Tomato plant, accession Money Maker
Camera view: bottom (45 deg); turntable rotation: 300 degrees
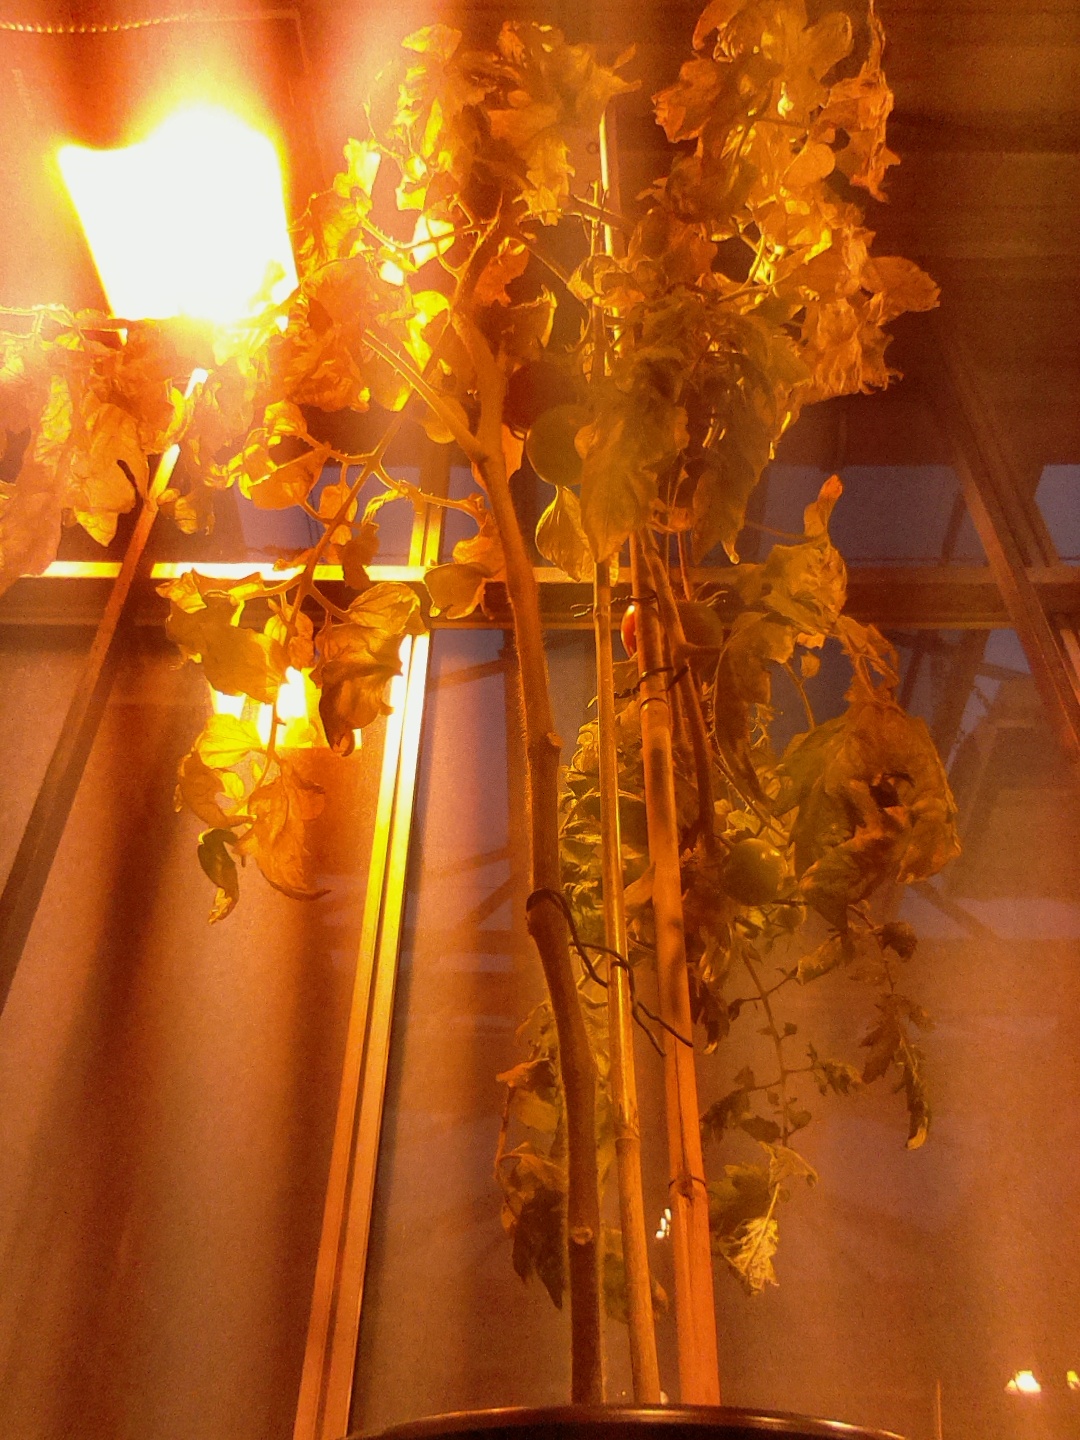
BBCH growth stage 85: 50%-60% of fruits show typical fully ripe color